Woiwurrung–Taungurung language

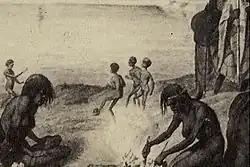
Marn grook football, played by speakers of Woiwurrung from the Wurundjeri clan,

Woiwurrung, Taungurung and Boonwurrung are Aboriginal languages of the Kulin nation of Central Victoria. Woiwurrung was spoken by the Woiwurrung and related peoples in the Yarra River basin, Taungurung by the Taungurung people north of the Great Dividing Range in the Goulburn River Valley around Mansfield, Benalla and Heathcote, and Boonwurrung by the six clans which comprised the Boonwurrung people along the coast from the Werribee River, across the Mornington Peninsula, Western Port Bay to Wilsons Promontory. They are often portrayed as distinct languages, but they were mutually intelligible. Ngurai-illamwurrung (Ngurraiillam) may have been a clan name, a dialect, or a closely related language.